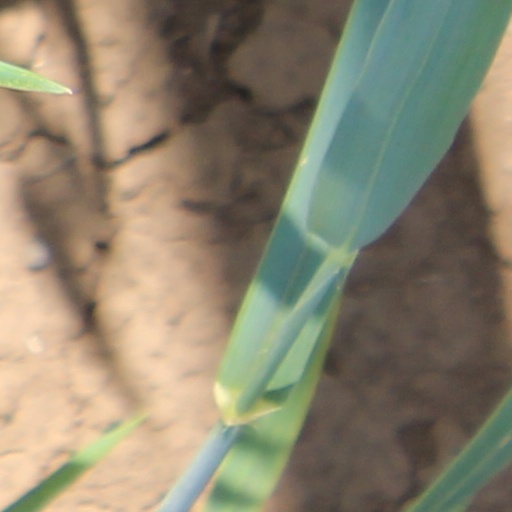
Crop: wheat